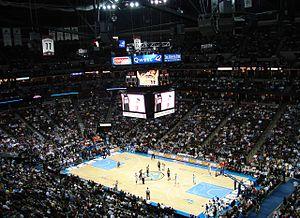
Le tableau suivant est un bilan saison par saison des Nuggets de Denver avec les performances réalisées par la franchise depuis sa création en 1967, avec les saisons passées en ABA jusqu'en 1976. La franchise réalise son entrée en NBA à partir de la saison 1976-1977.
Les Spurs de San Antonio sont une franchise de basket-ball basée à San Antonio dans l'État du Texas, aux États-Unis. Les Spurs concourent dans la National Basketball Association en tant que membre de la conférence Ouest au sein de la division Sud-Ouest de la ligue. L’équipe joue ses matchs à domicile au AT&T Center de San Antonio.